Johannes Schmidt (SS-member)

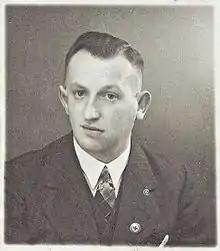
Johannes Schmidt

Johannes Schmidt (11 March 1908 in Gotha – 23 December 1976 in Offenbach am Main) was a member of the Sicherheitsdienst (SD), the intelligence agency of the Schutzstaffel (SS). On 30 June 1934, Schmidt shot Hitler's predecessor as Reichschancellor, Kurt von Schleicher, on behalf of Reinhard Heydrich, during the political purge of the Nazi Government known as Night of the Long Knives. On 28 April 1945, Schmidt was arrested by U.S. military occupation authorities. He spent three years in internment camps, and was released from custody in 1948. Schmidt was questioned, but never charged, over the killing of Schleicher.